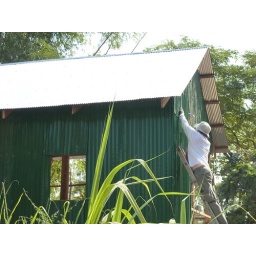
Tabitha charity house building in Boeng Preah, Prey Veng Province